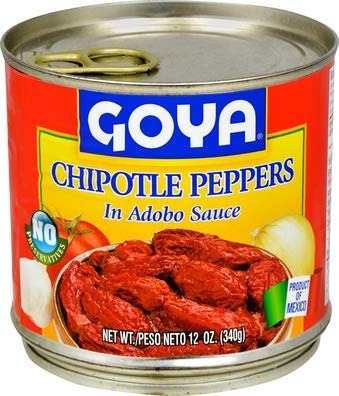
Item Name: Goya Chili Chipotle, 12 Ounce -- 12 per case.
Bullet Point: Special Orders CANNOT be cancelled, returned or refunded.
Product Description: Goya Chili Chipotle, 12 Ounce -- 12 per case.
Value: 144.0
Unit: Fl Oz

Price: 3.39